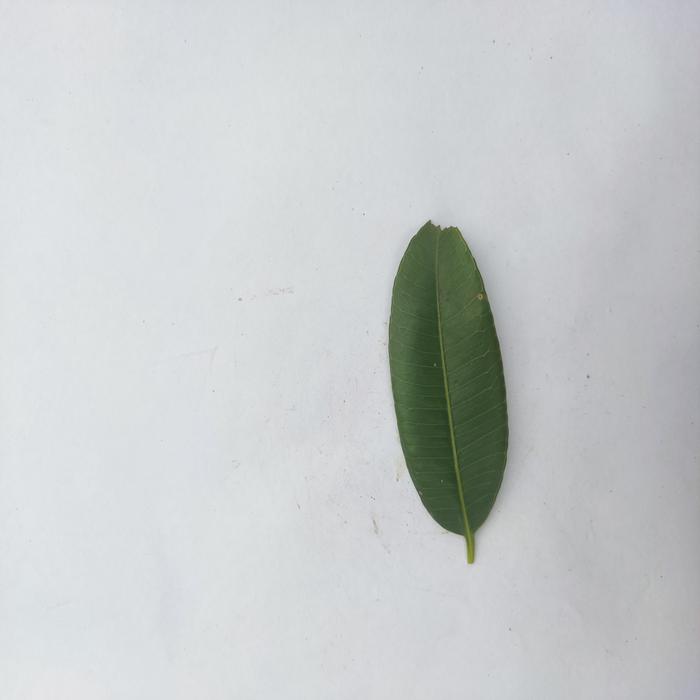
Crop: Hog Plum
Leaf condition: Heathy_Leaf